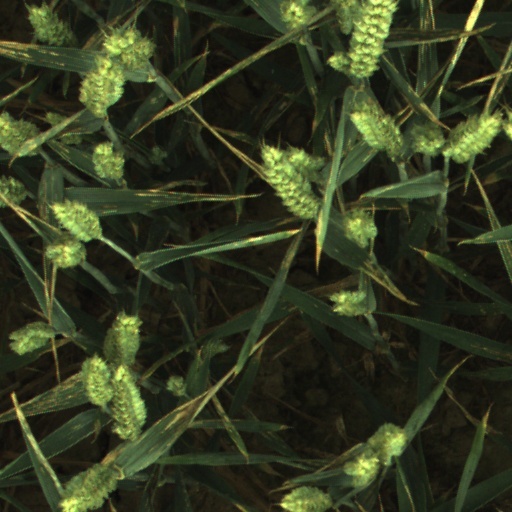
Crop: wheat